Kemal Derviş

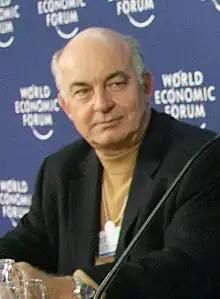
Derviş in 2006

Kemal Derviş (10 January 1949 – 8 May 2023) was a Turkish economist and politician who was head of the United Nations Development Programme. He was honored by the government of Japan for having "contributed to mainstreaming Japan's development assistance policy through the United Nations". In 2005, he was ranked 67th in the Top 100 Public Intellectuals Poll conducted by "Prospect" and "Foreign Policy" magazines. He was vice president and director of the global economy and development program at the Brookings Institution and part-time professor of international economics at the Graduate Institute of International and Development Studies in Geneva.